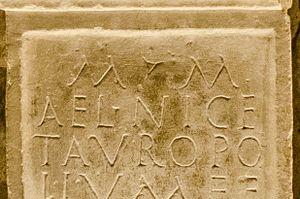
Hedera stylisée (première ligne, entre les deux M), autel taurobolique d’Aelia Nice, Musée Eugène-Camoreyt de Lectoure (Gers, France)
En épigraphie, principalement latine, et dans ses transcriptions typographiques, une hedera, est un signe gravé en forme de feuille de lierre, sans signification particulière, servant de séparation entre des mots, ou pour remplir un espace vide ou une ligne courte.